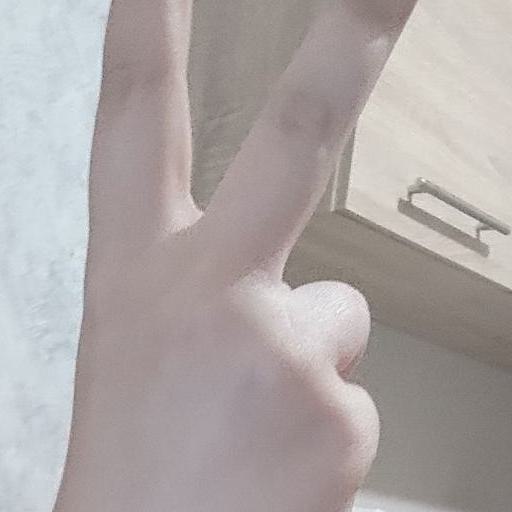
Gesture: peace_inverted